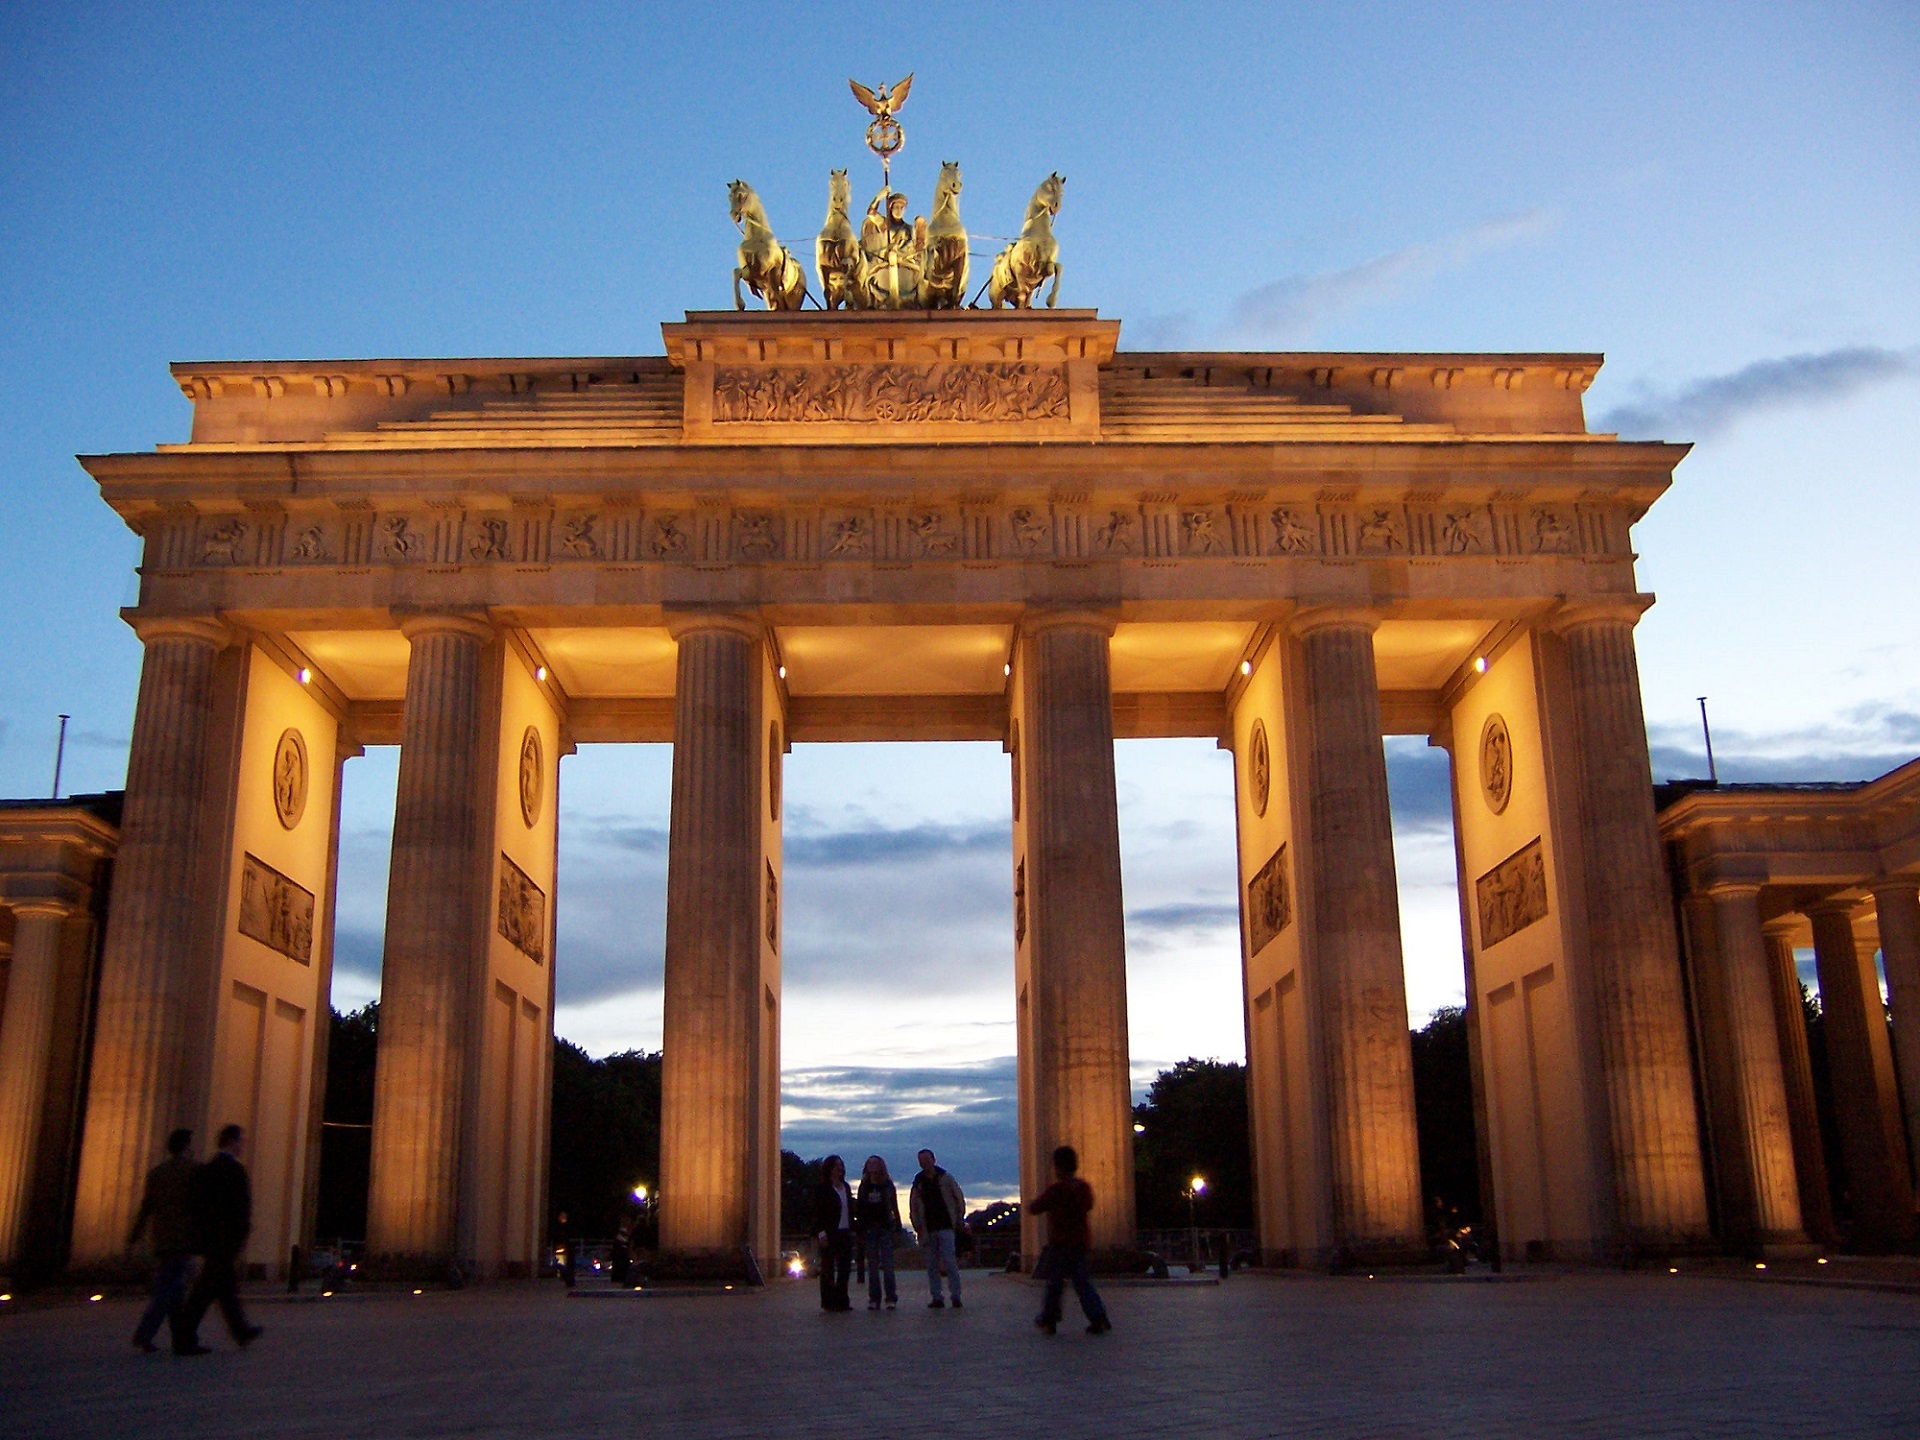
architecture, structure, palace, city, urban, monument, tourist, travel, europe, statue, arch, evening, column, symbol, entrance, plaza, landmark, historic, tourism, place of worship, temple, germany, berlin, brandenburg gate, quadriga, ancient history, ancient roman architecture